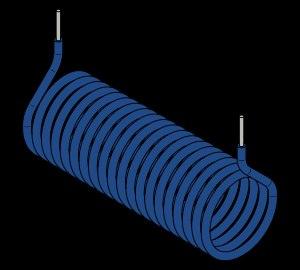
En physique, le moment magnétique est une grandeur vectorielle qui permet de caractériser l'intensité d'une source magnétique. Cette source peut être un courant électrique, ou bien un objet aimanté. L'aimantation est la distribution spatiale du moment magnétique.